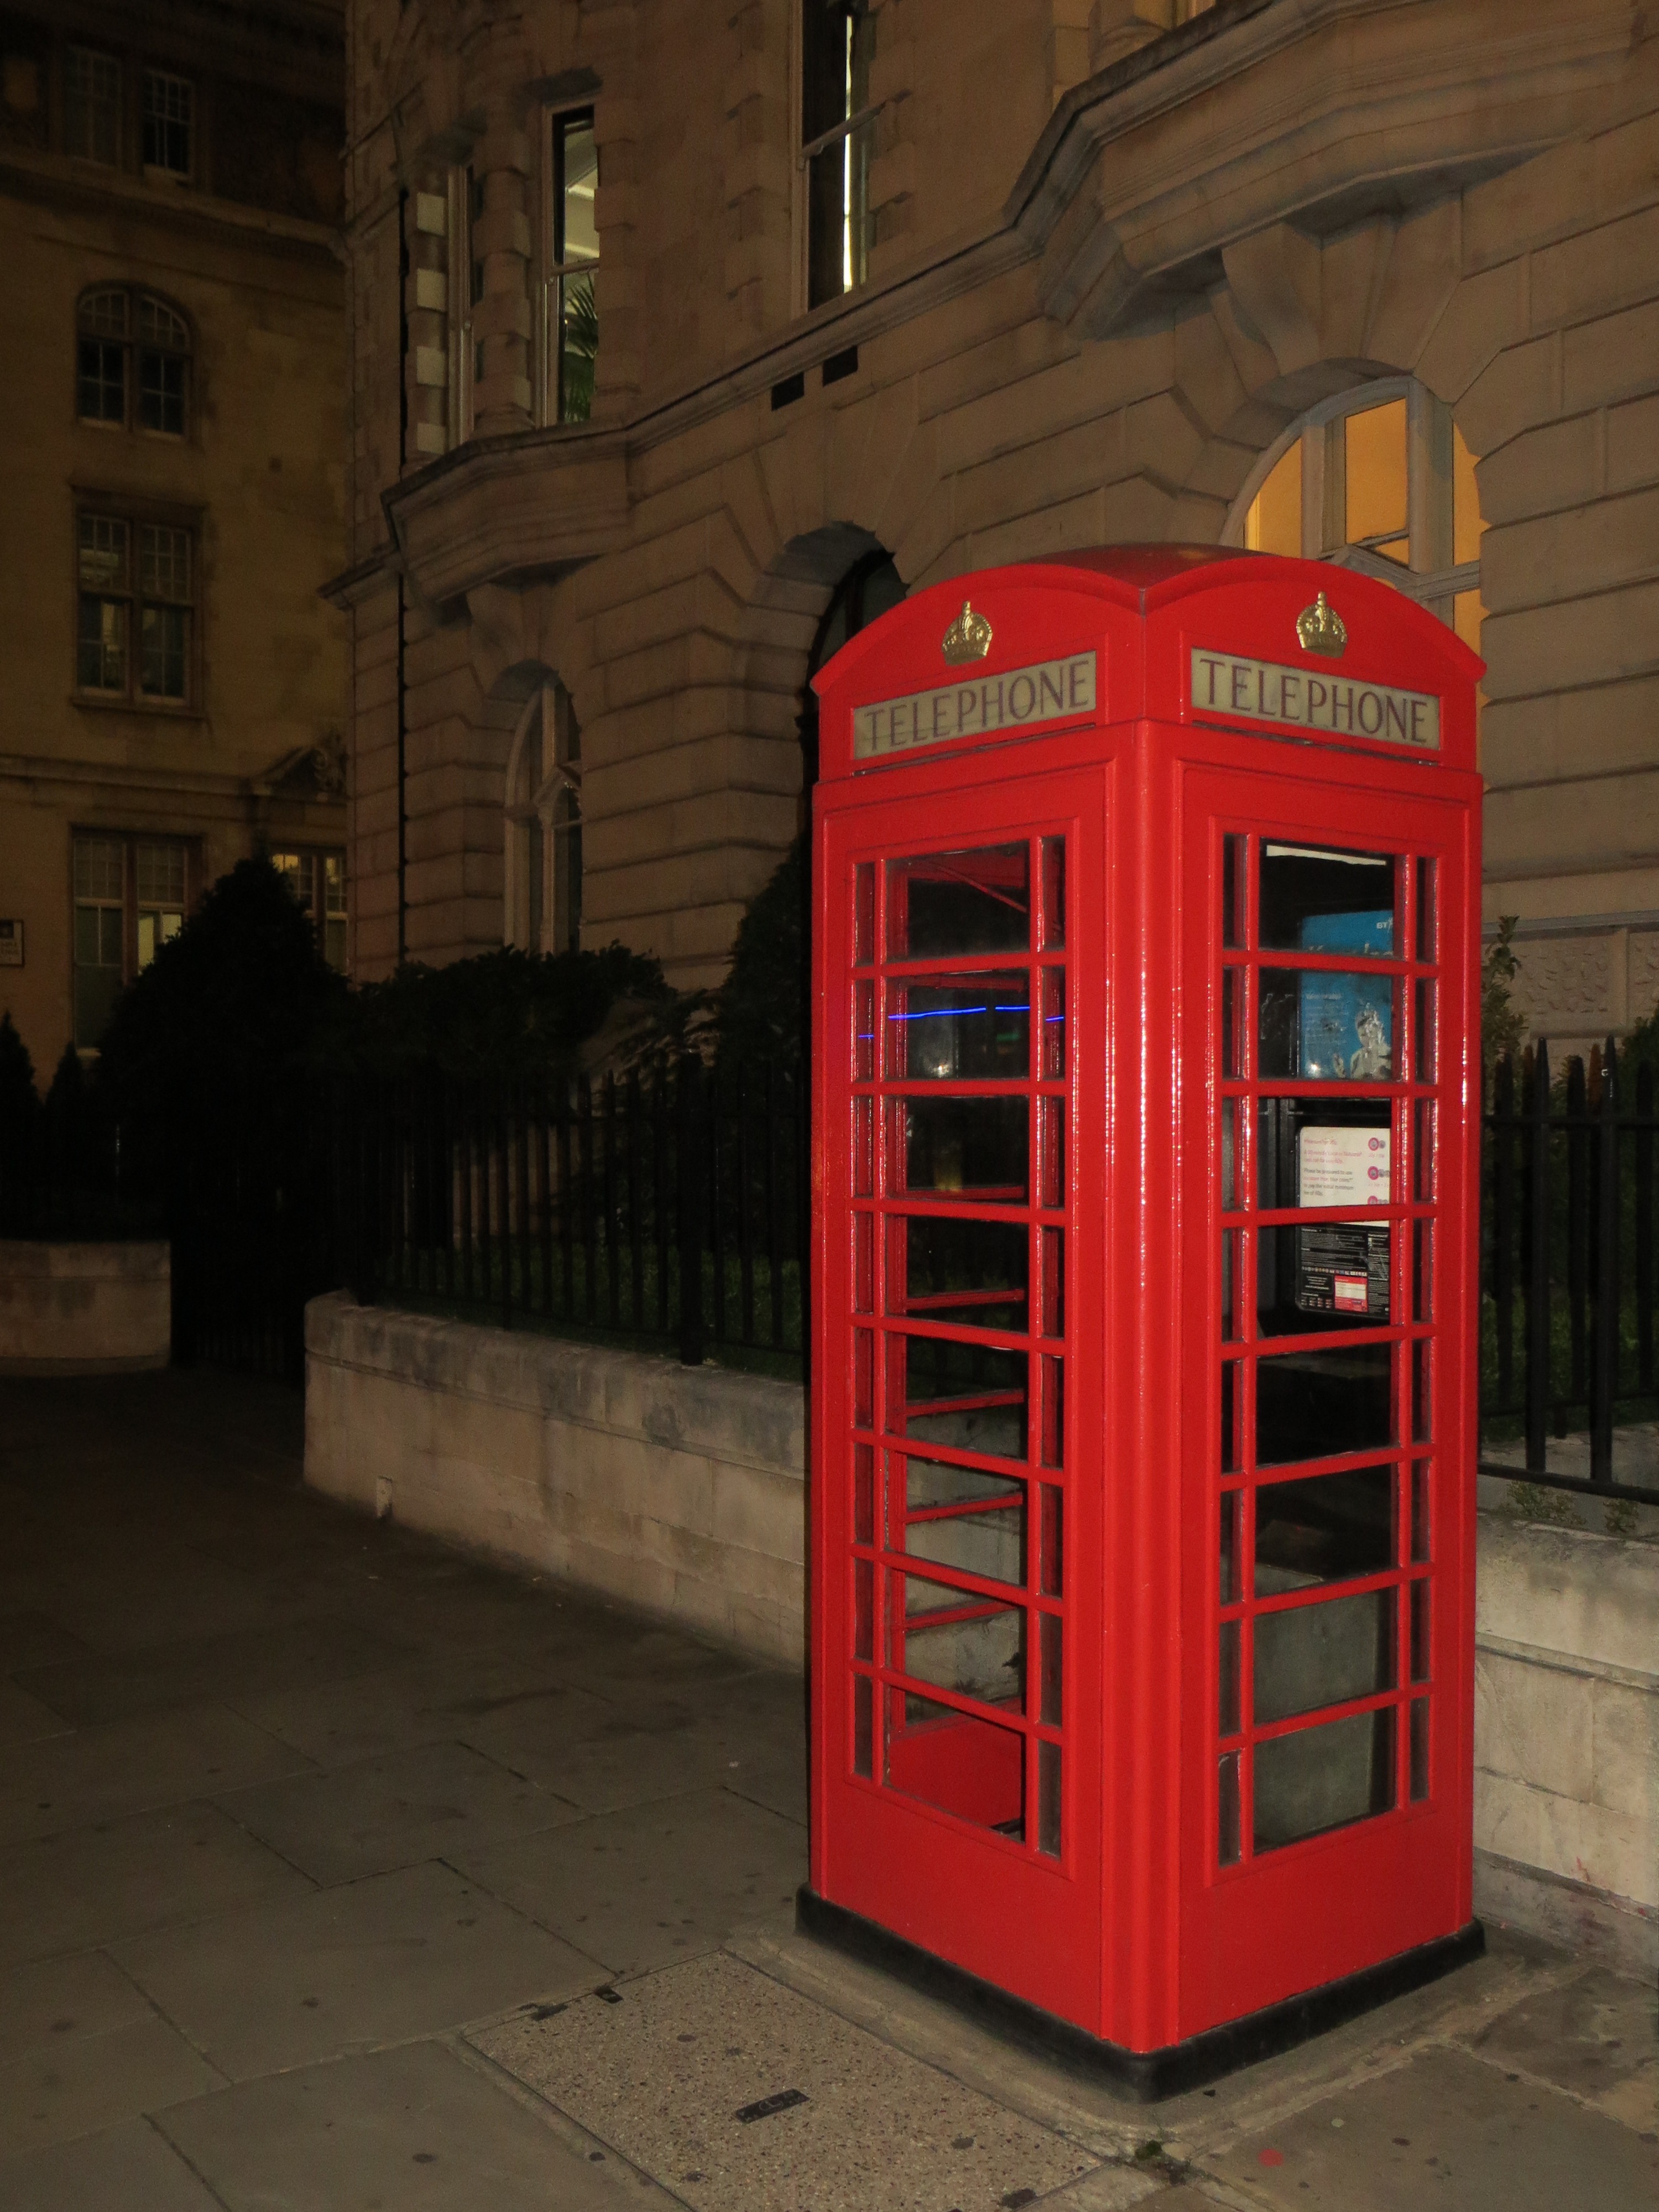
red, phone, telephone, lighting, england, london, british, united kingdom, phone booth, dispensary, telephone house, red telephone box, telephone booth, outdoor structure